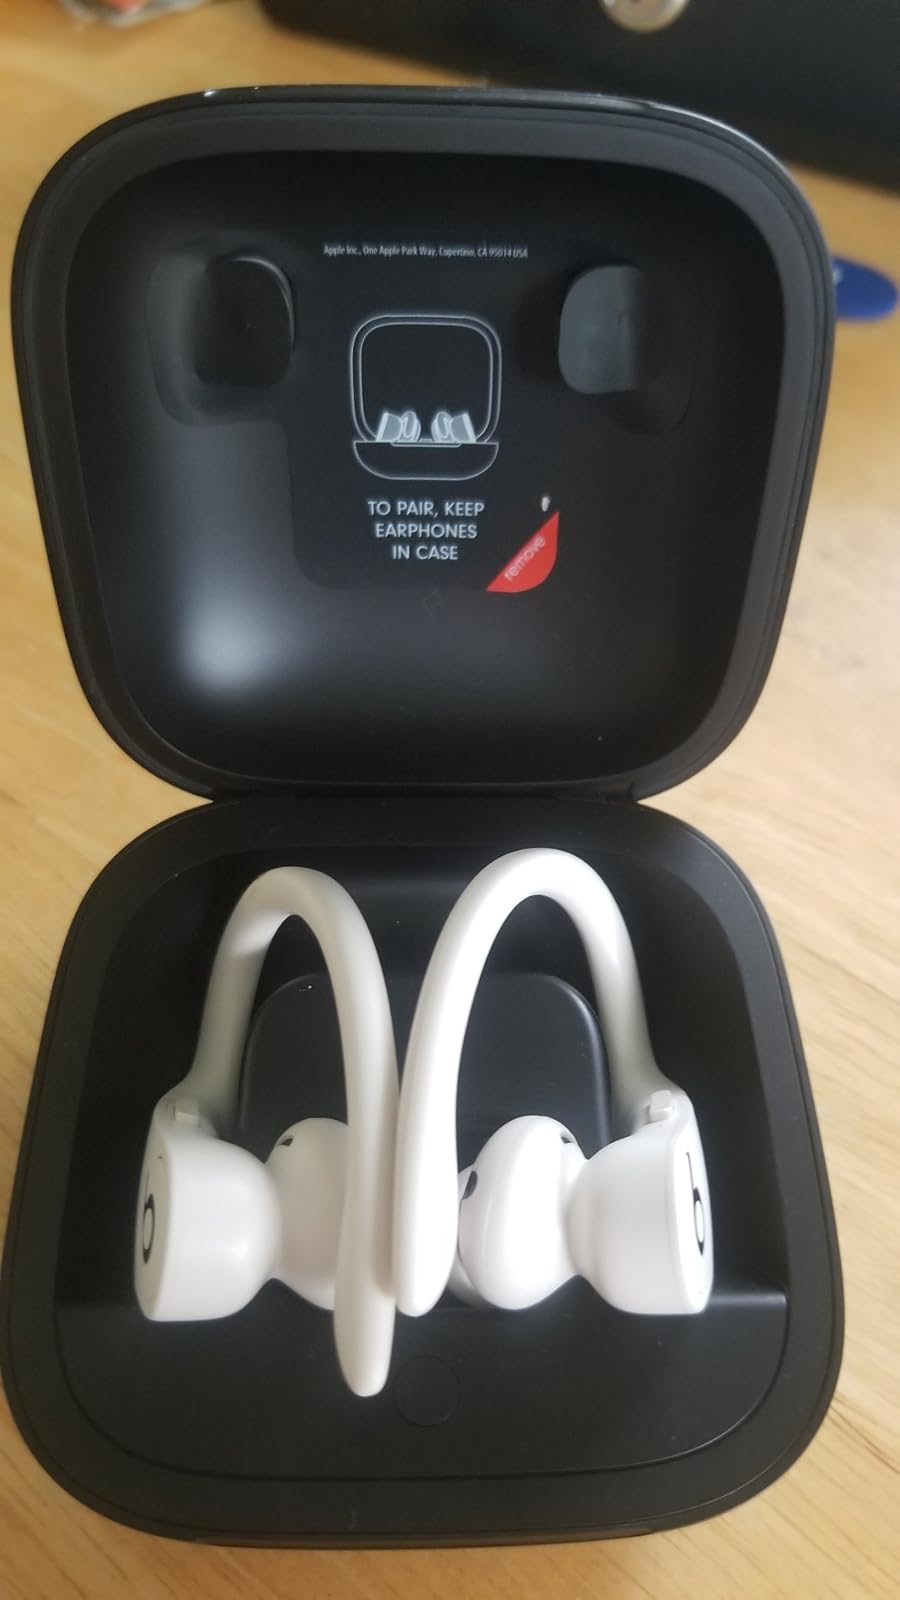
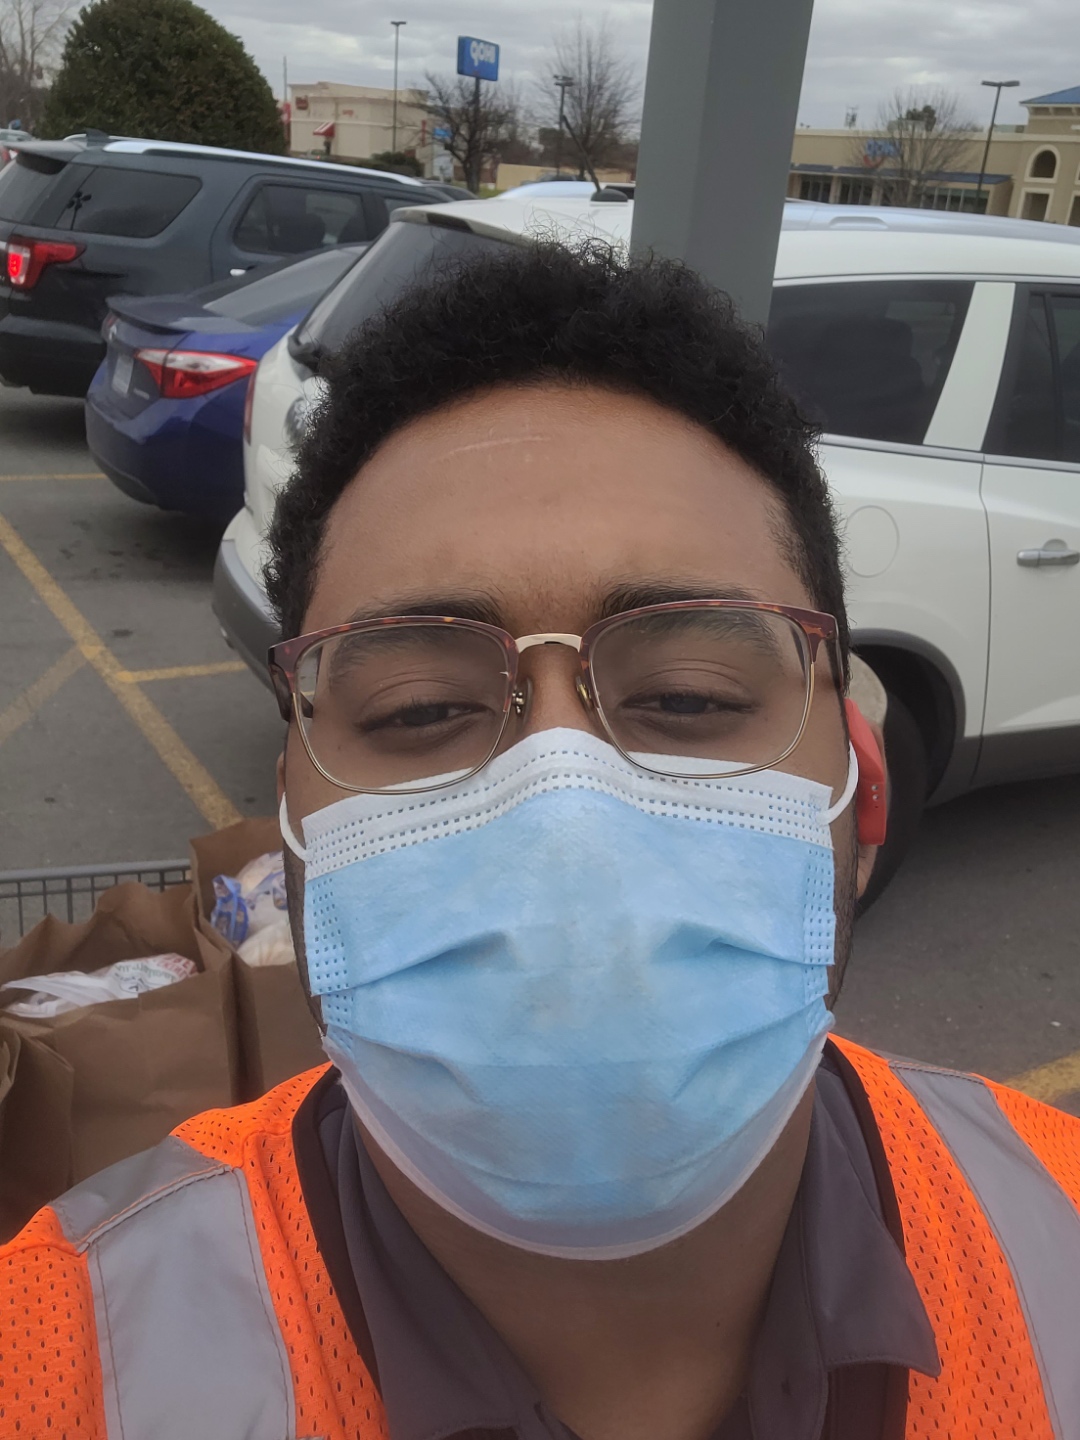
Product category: earbuds
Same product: no